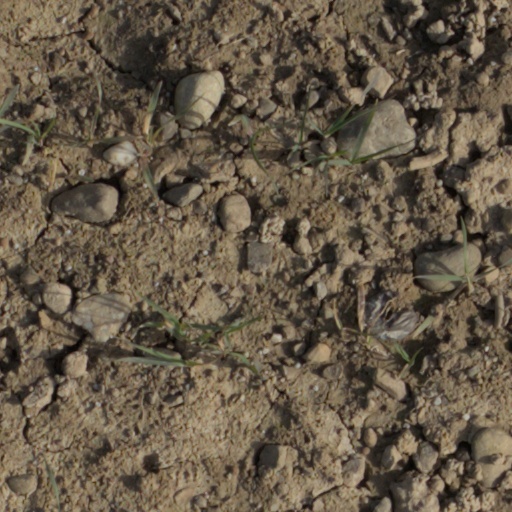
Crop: wheat